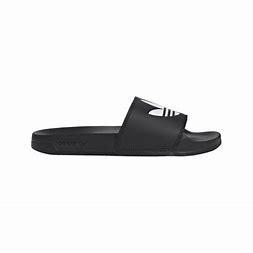
Brand: Adidas
Model: Adilette Lite